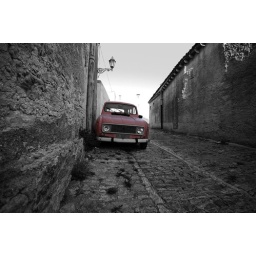
abandoned car on the street in erice on the island of sicilly